Airboy

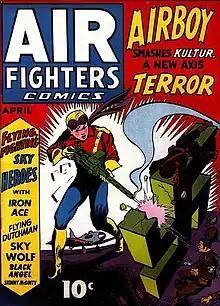
The cover to "Air Fighters Comics" vol. 1, #7, featuring Airboy. Art by Fred Kida.

Airboy is a fictional Golden Age aviator hero of an American comic book series initially published by Hillman Periodicals during the World War II, before ending his initial run in 1953. The hero was the costumed identity of crack pilot Davy Nelson II, and created by writers Charles Biro and Dick Wood with artist Al Camy.